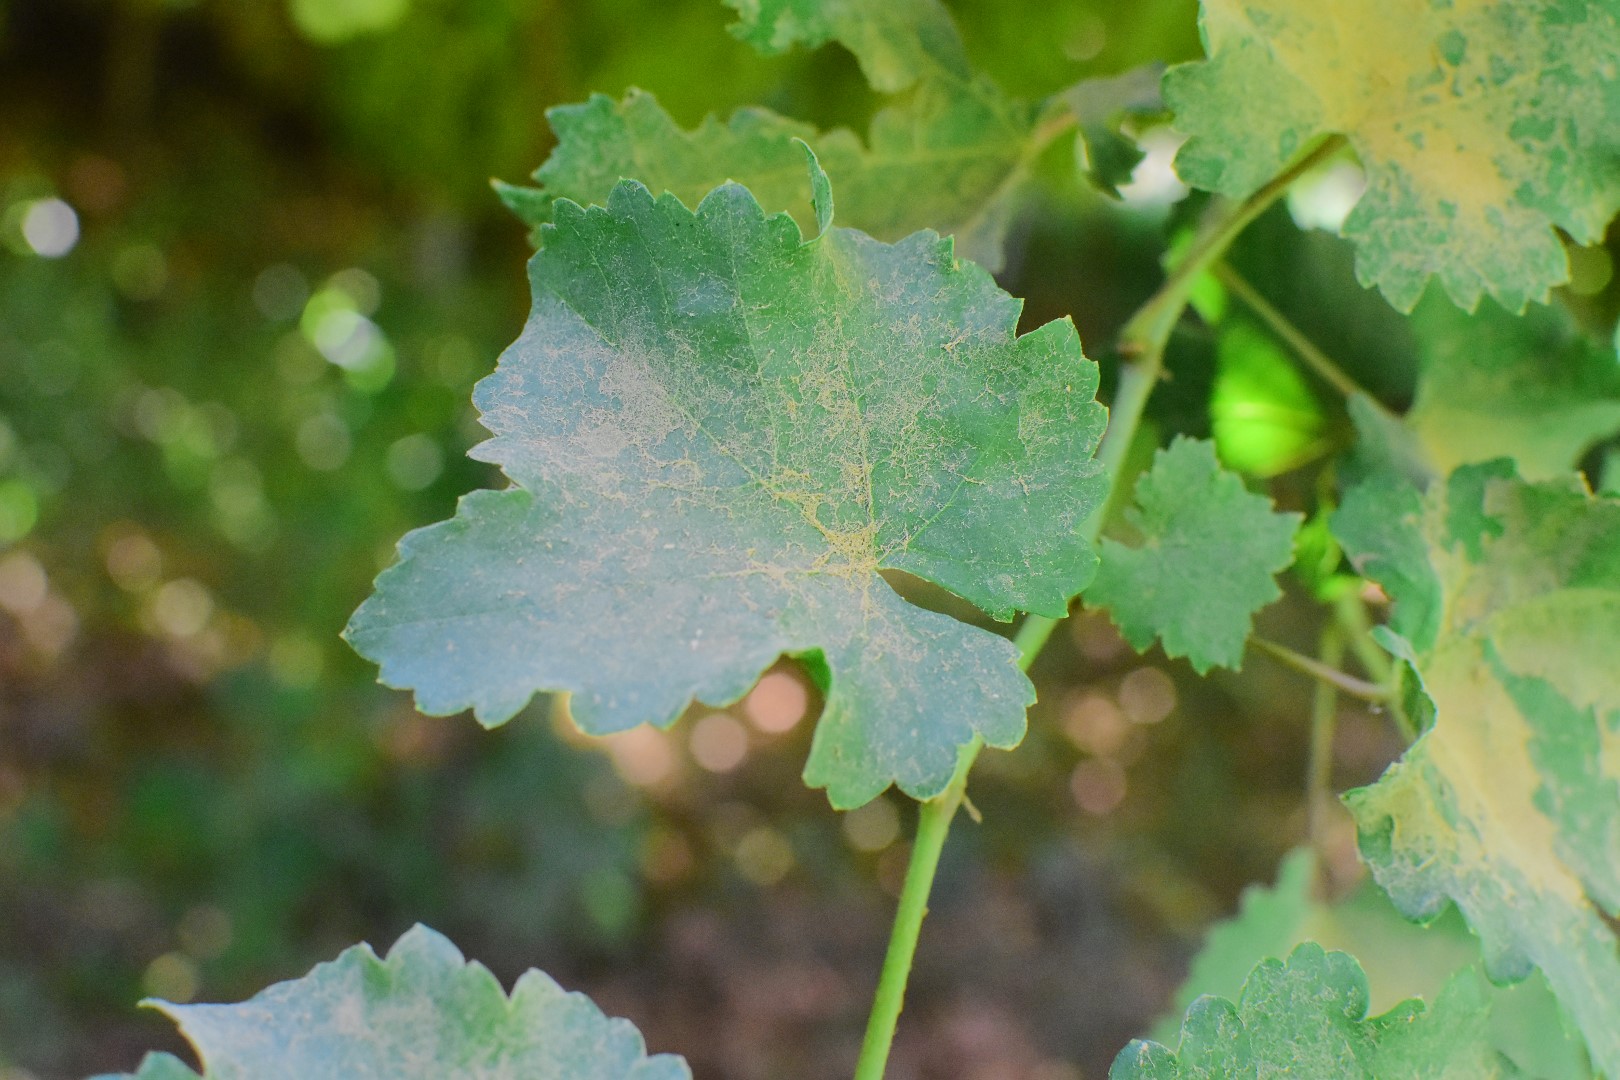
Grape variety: Deas Al-Annz